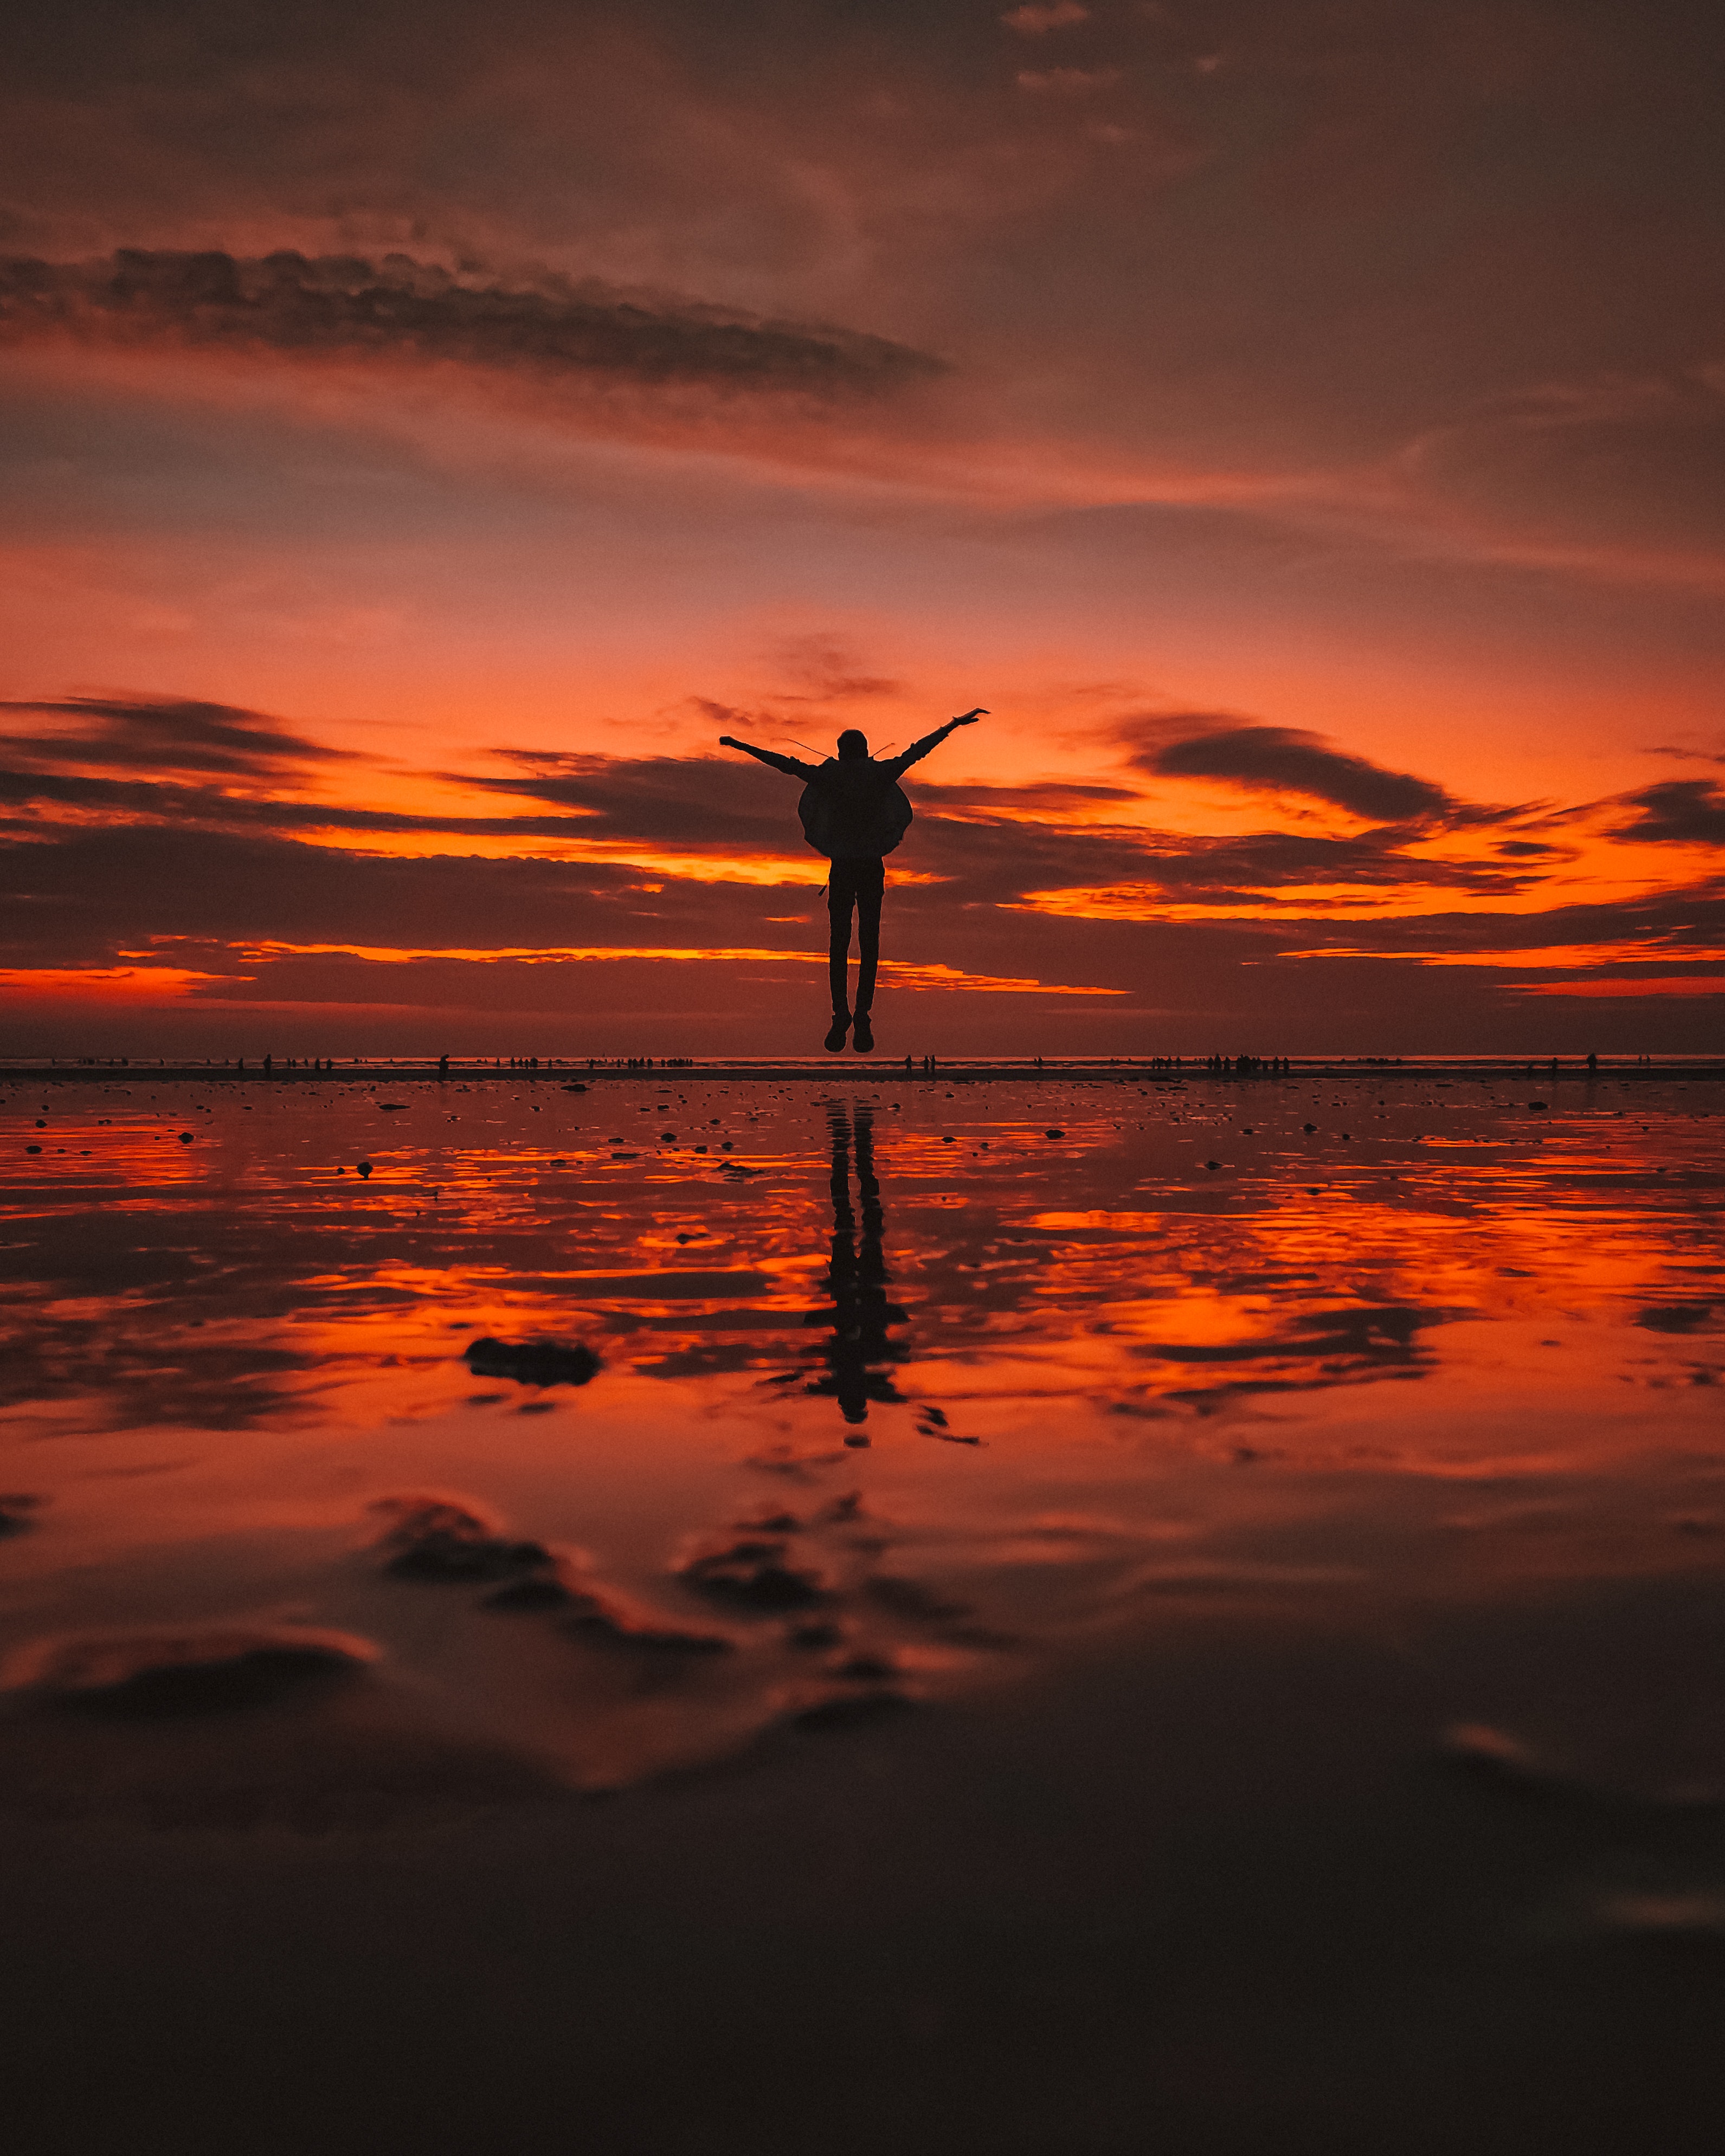
natural, cloud, sky, water, atmosphere, afterglow, People in nature, red sky at morning, sunlight, natural landscape, body of water, dusk, sunset, sunrise, wood, happy, landscape, horizon, sun, geological phenomenon, wind wave, calm, beach, dawn, recreation, wave, reflection, evening, ocean, backlighting, heat, tree, coast, cumulus, balance, wind, fun, silhouette, sea, tide, sound, winter, vacation